Robert Cutler

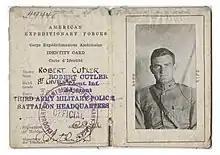
Cutler's identification card during World War I

Robert Cutler (June 12, 1895 – May 8, 1974) was an American government official who was the first person appointed as the president's National Security Advisor. He served US President Dwight Eisenhower in that role between 1953 and 1955 and from 1957 to 1958.